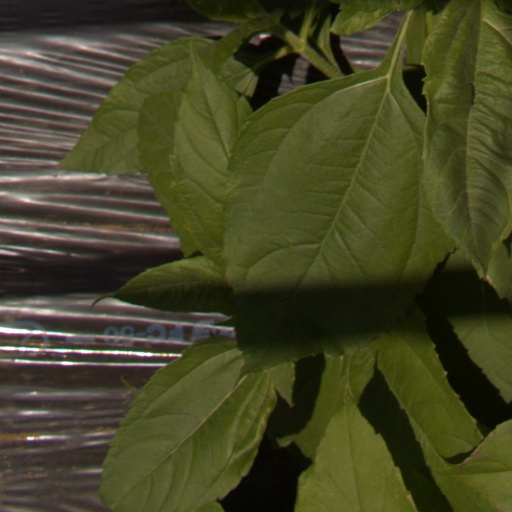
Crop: Jerusalem artichoke